Kalyanasundara

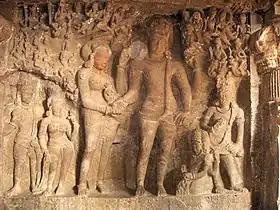
Depiction of Kalyanasundara, Ellora caves.

Kalyanasundara (literally "beautiful wedding"), also spelt as Kalyansundar and Kalyana Sundara, and known as Kalyanasundara-murti ("icon of the beautiful wedding"), Vaivahika-murti (वैवाहिक-मूर्ति, "nuptial icon") and Panigrahana-murti ( पाणिंग्रहण-मूर्ति) ("icon related to "panigrahana" ritual"), is the iconographical depiction of the wedding of the Hindu deities Shiva and Parvati. The couple are often depicted performing the "panigrahana" ("accepting the hand") ritual of a Hindu wedding, where the groom accepts the bride by taking her right hand in his.